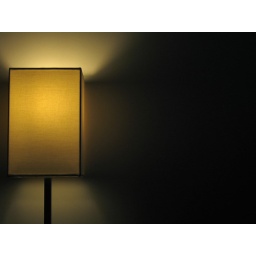
Playing with a desk lamp in many angle and composition, using PS A620 and available light (the lamp itself).